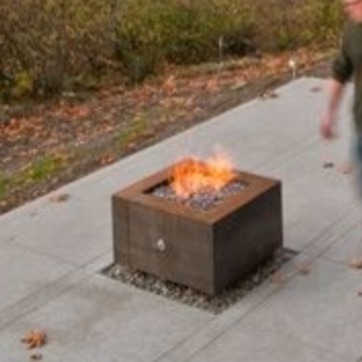
Material: other